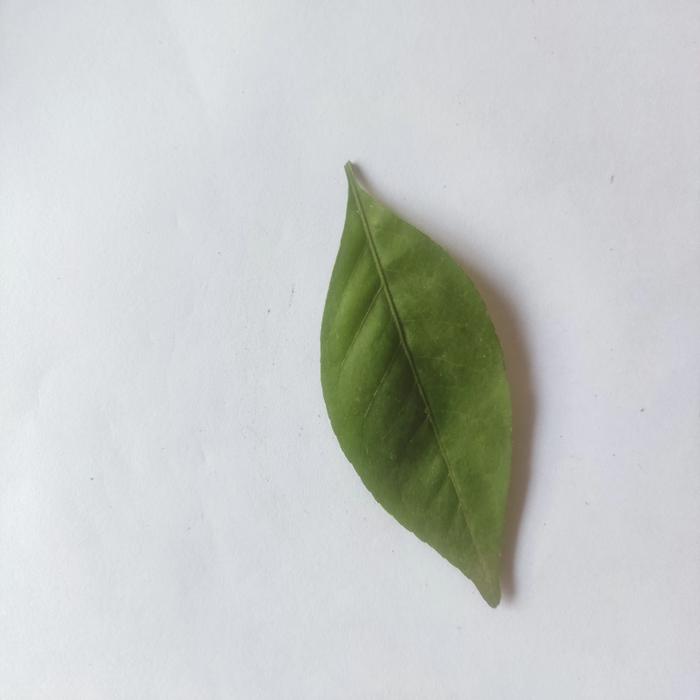
Crop: Aegle Marmelos
Leaf condition: Healthy_Leaf